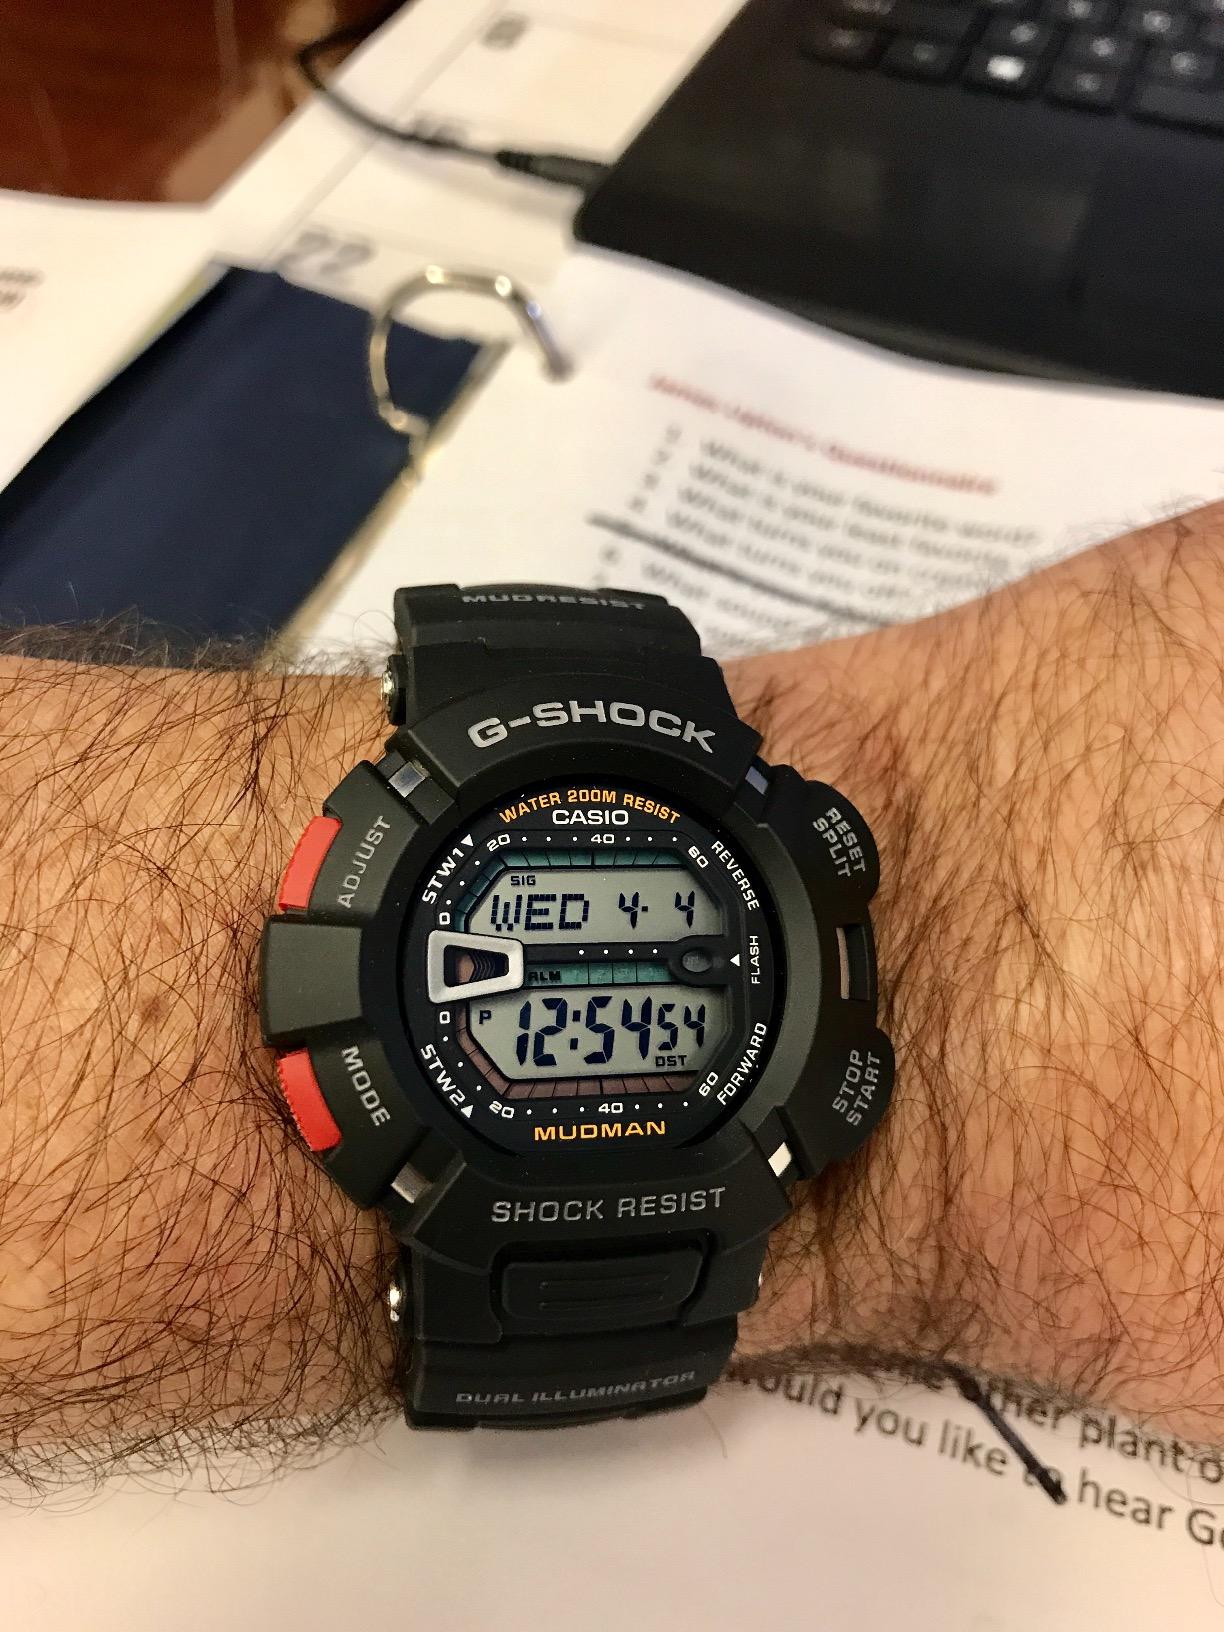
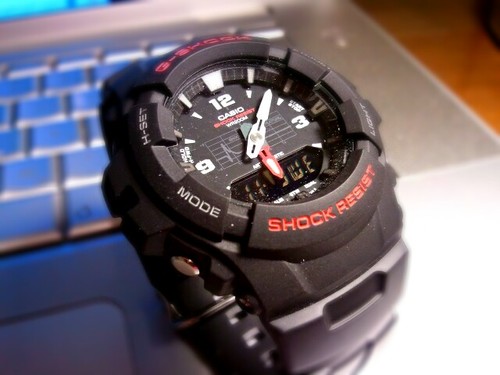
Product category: accessories_watch
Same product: no